Redhill railway station

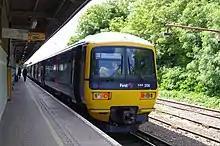
A DMU (166 206) with a First Great Western service to at platform 1; this route is served by diesel trains as third rail electrification is not installed on all of the North Downs Line. Platform 0 was not yet built when this photo was taken.

The station has four passenger platforms and a parcels bay (which is now out of use). From west to east: platform 0 is the most recently built (which accounts for its unusual numbering) and serves destinations including Bedford, Reading, London Victoria and Reigate; platforms 1 and 2 are an island; there are two through lines between platforms 2 and 3; platform 3 and the old parcels dock are on the eastern side with a secondary entrance/exit. All passenger platforms are of 12 car length, and all are subdivided into 'a' (north end) and 'b' (south end). Platform 1 became a bay platform with no northbound access, when platform 0 opened. Its operational length was reduced to 8 car as a result of the signalling changes associated with platform 0. Otherwise all platforms have access to all routes. There is no access from either through line to or from the North Downs Line – all traffic from this direction must pass through a platform.